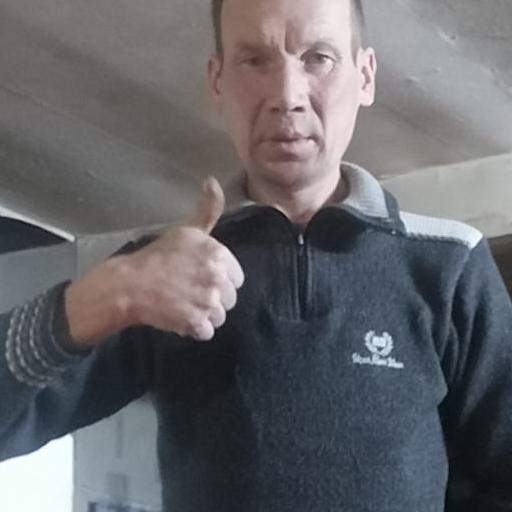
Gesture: like